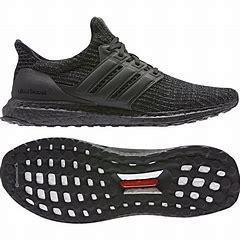
Brand: Adidas
Model: Ultraboost